Laura Flanders

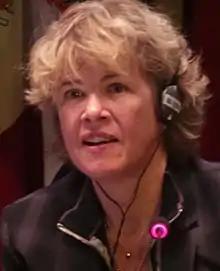
Flanders in 2015

Laura Flanders (born 5 December 1961) is an English broadcast journalist living in the United States who presents the weekly, long-form interview show "The Laura Flanders Show". Flanders has described herself as a "lefty person". The brothers Alexander, Andrew and Patrick Cockburn, all journalists, are her half-uncles. Author Lydia Davis is her half-aunt. Her sister is Stephanie Flanders, a former BBC journalist. Actress Olivia Wilde is her cousin.